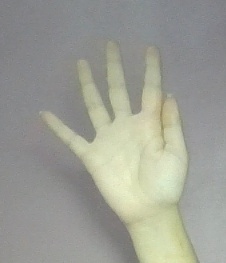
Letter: sheen